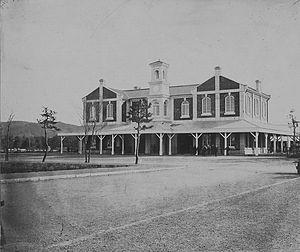
La gare de Kyoto est la plus grande gare ferroviaire de la ville de Kyoto, et l'une des plus importantes du Japon. Elle est desservie à la fois par le Shinkansen, les réseaux des compagnies JR West et Kintetsu, et le métro de Kyoto.